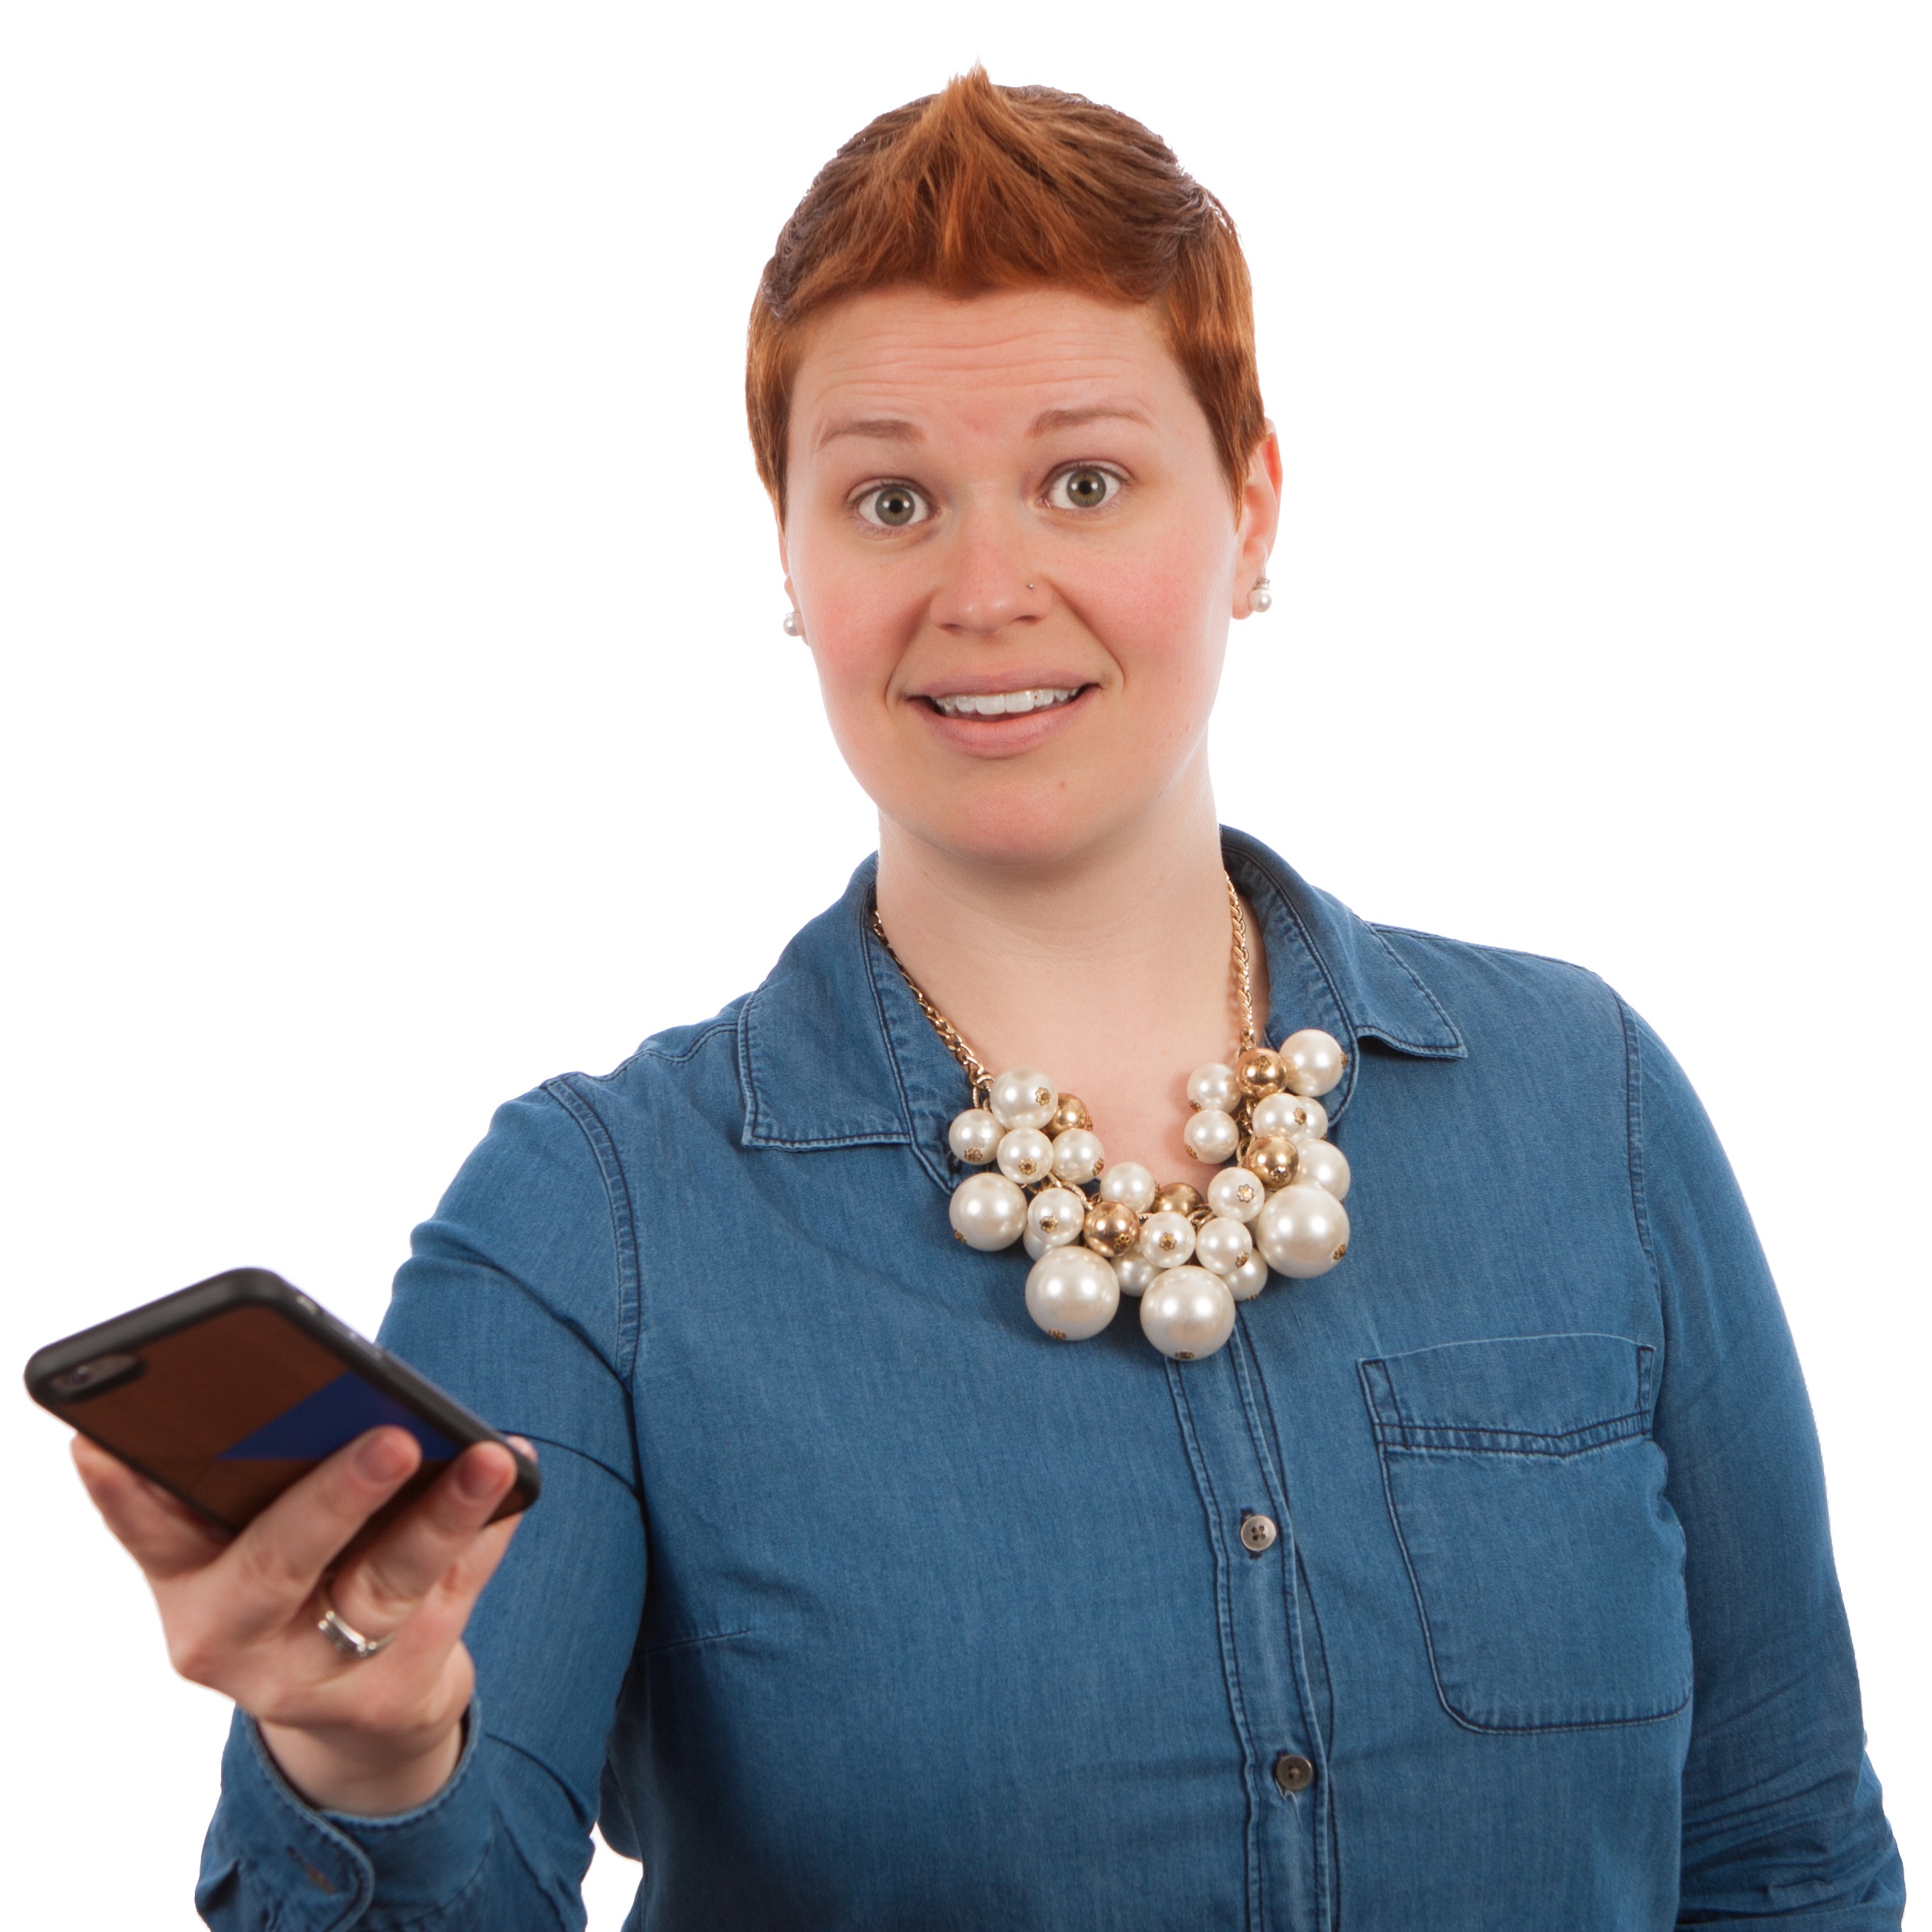
hand, person, people, girl, woman, female, finger, professional, caucasian, posing, poses, sleeve, e learning, holding phone